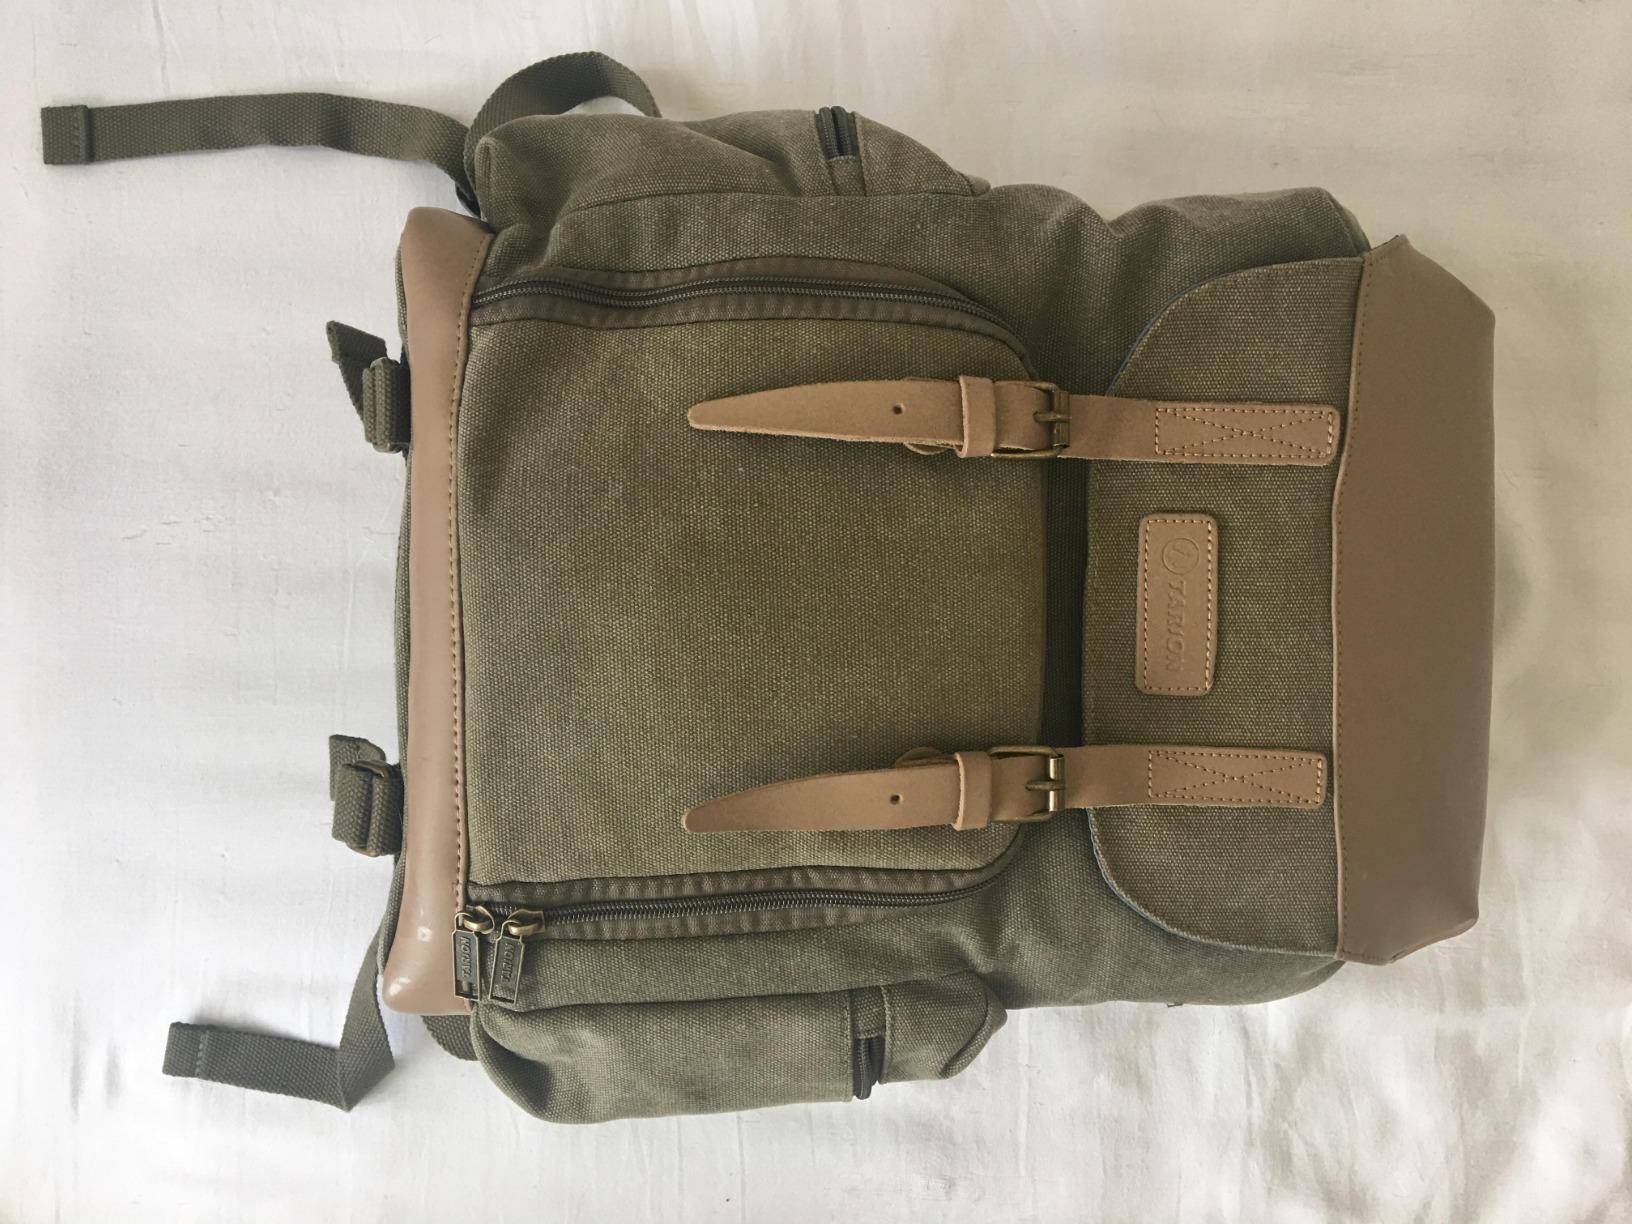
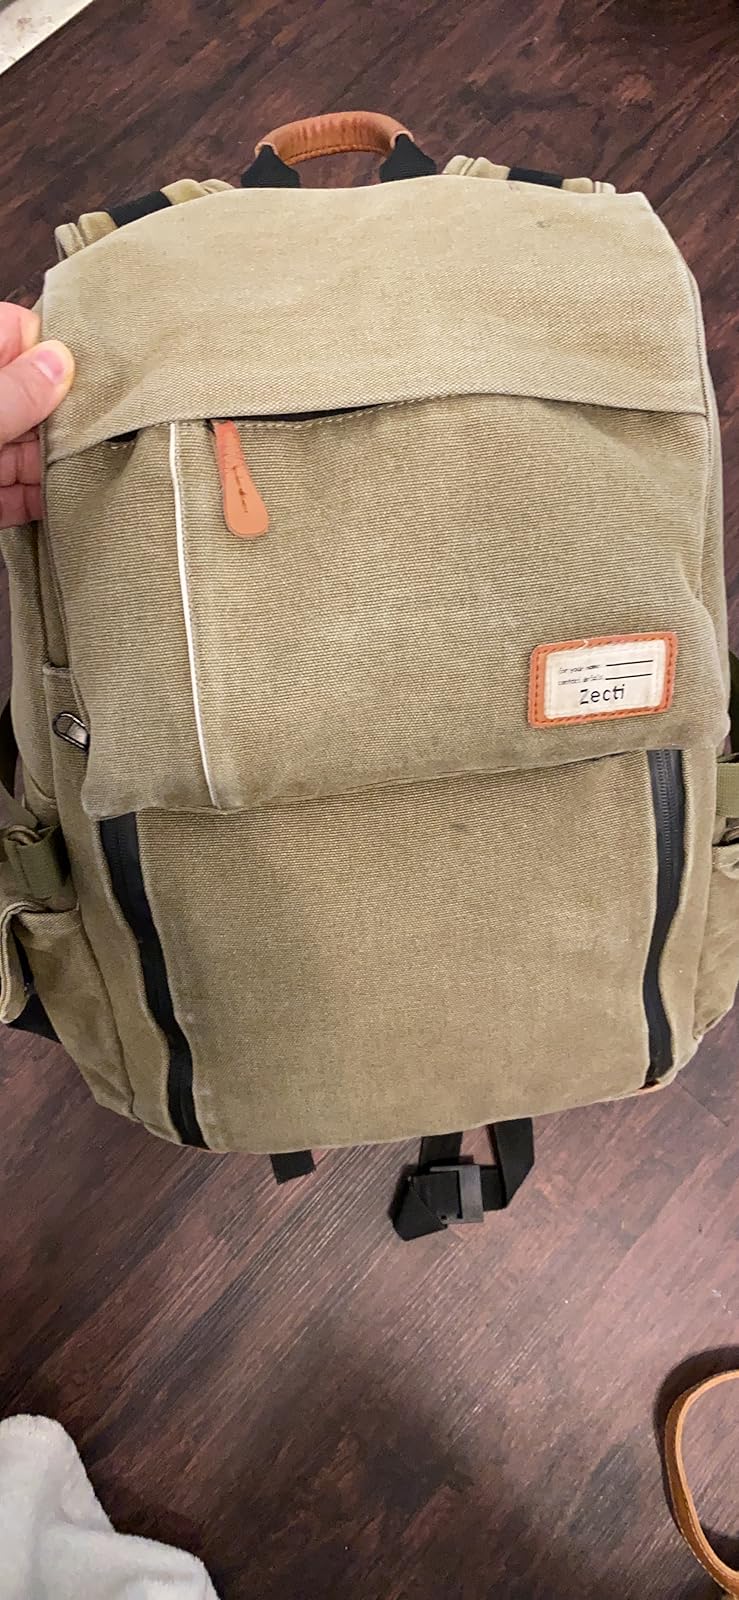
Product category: bag
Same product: no